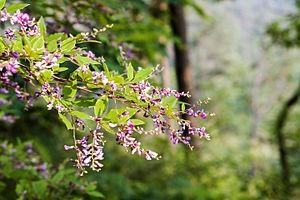
Lespedeza est un genre d'environ 40 espèces de plantes à fleurs de la famille du pois et des haricots, communément appelés Lespédéza. Le genre est originaire des régions tempérées chaudes à subtropicales de l'est de l'Amérique du Nord, de l'est et du sud de l'Asie et de l'Australasie.